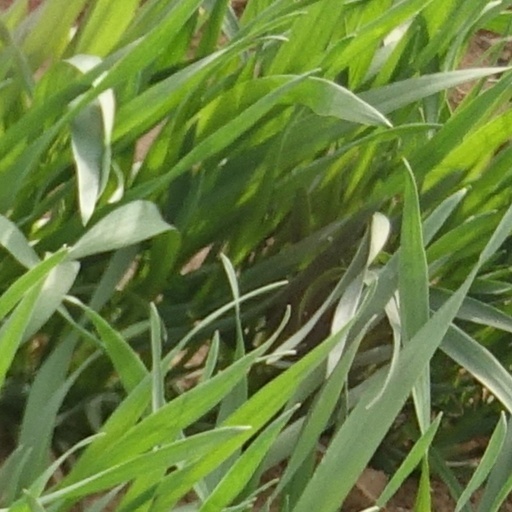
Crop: wheat